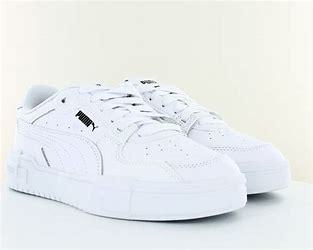
Brand: Puma
Model: Ca Pro